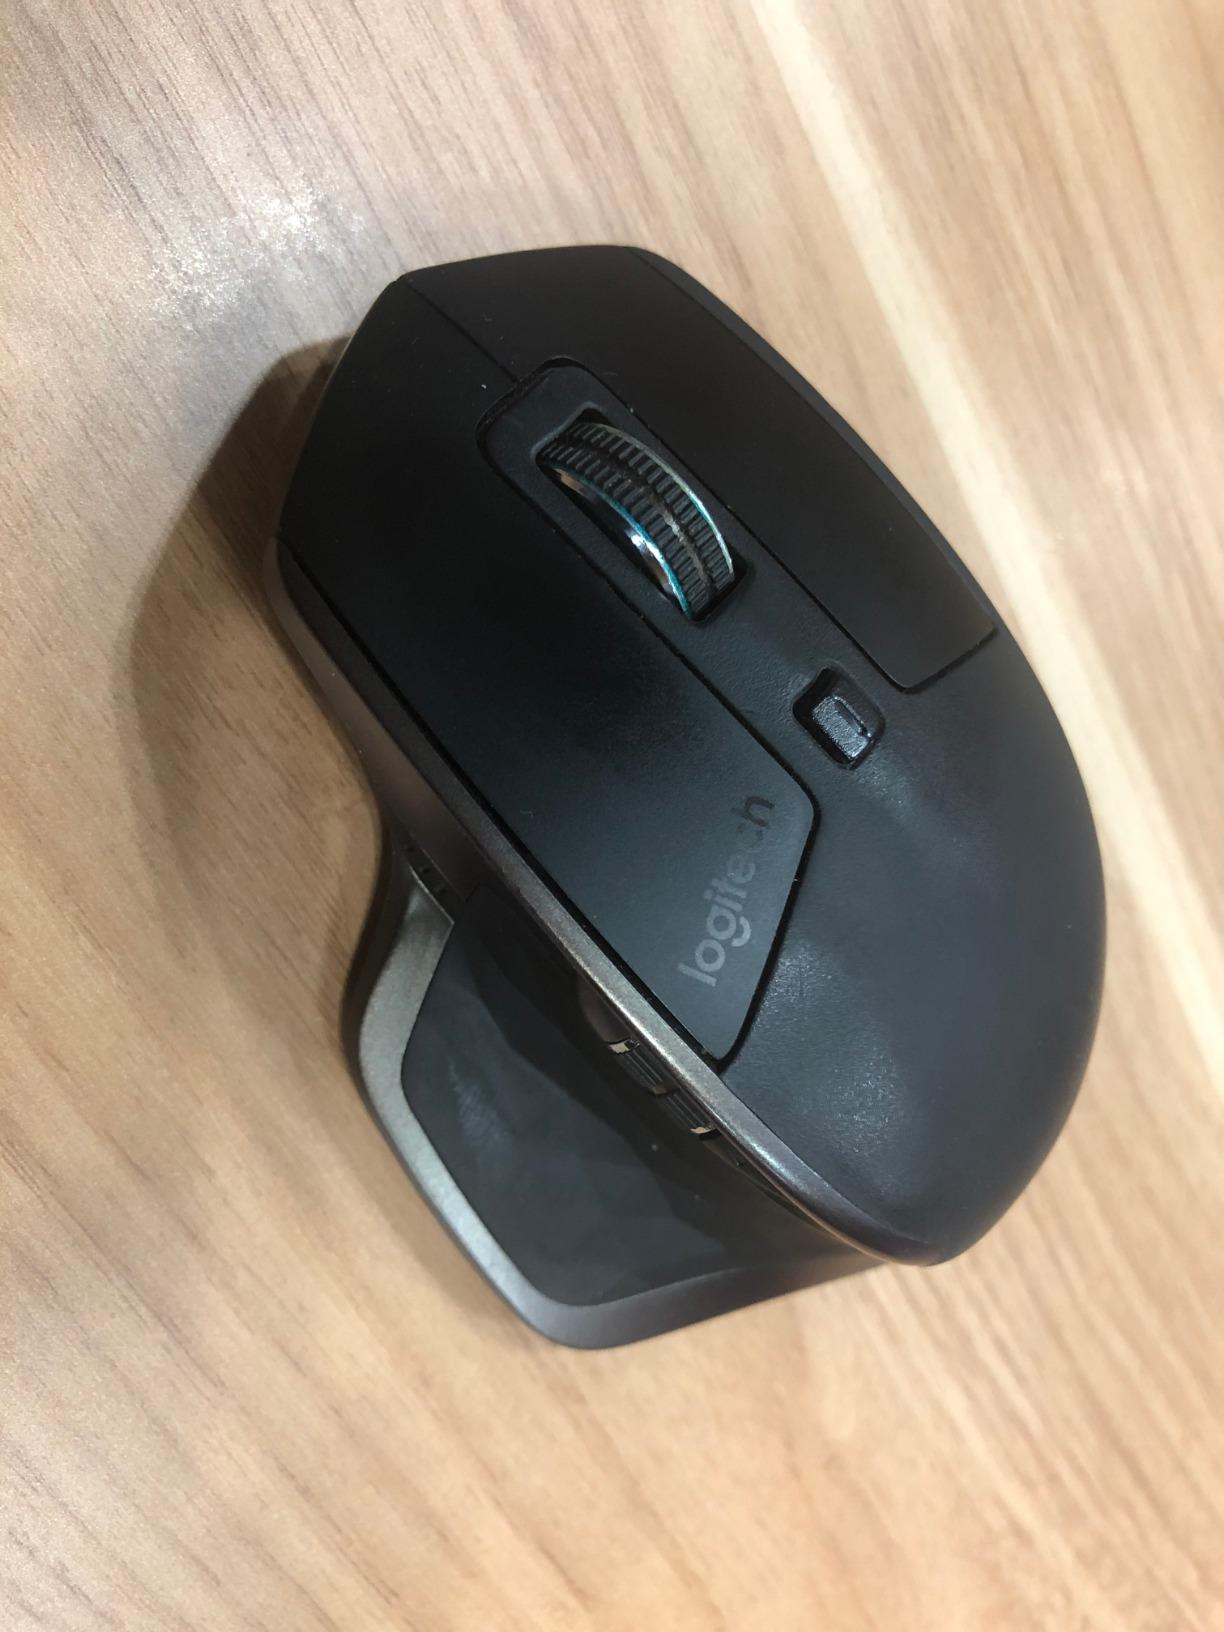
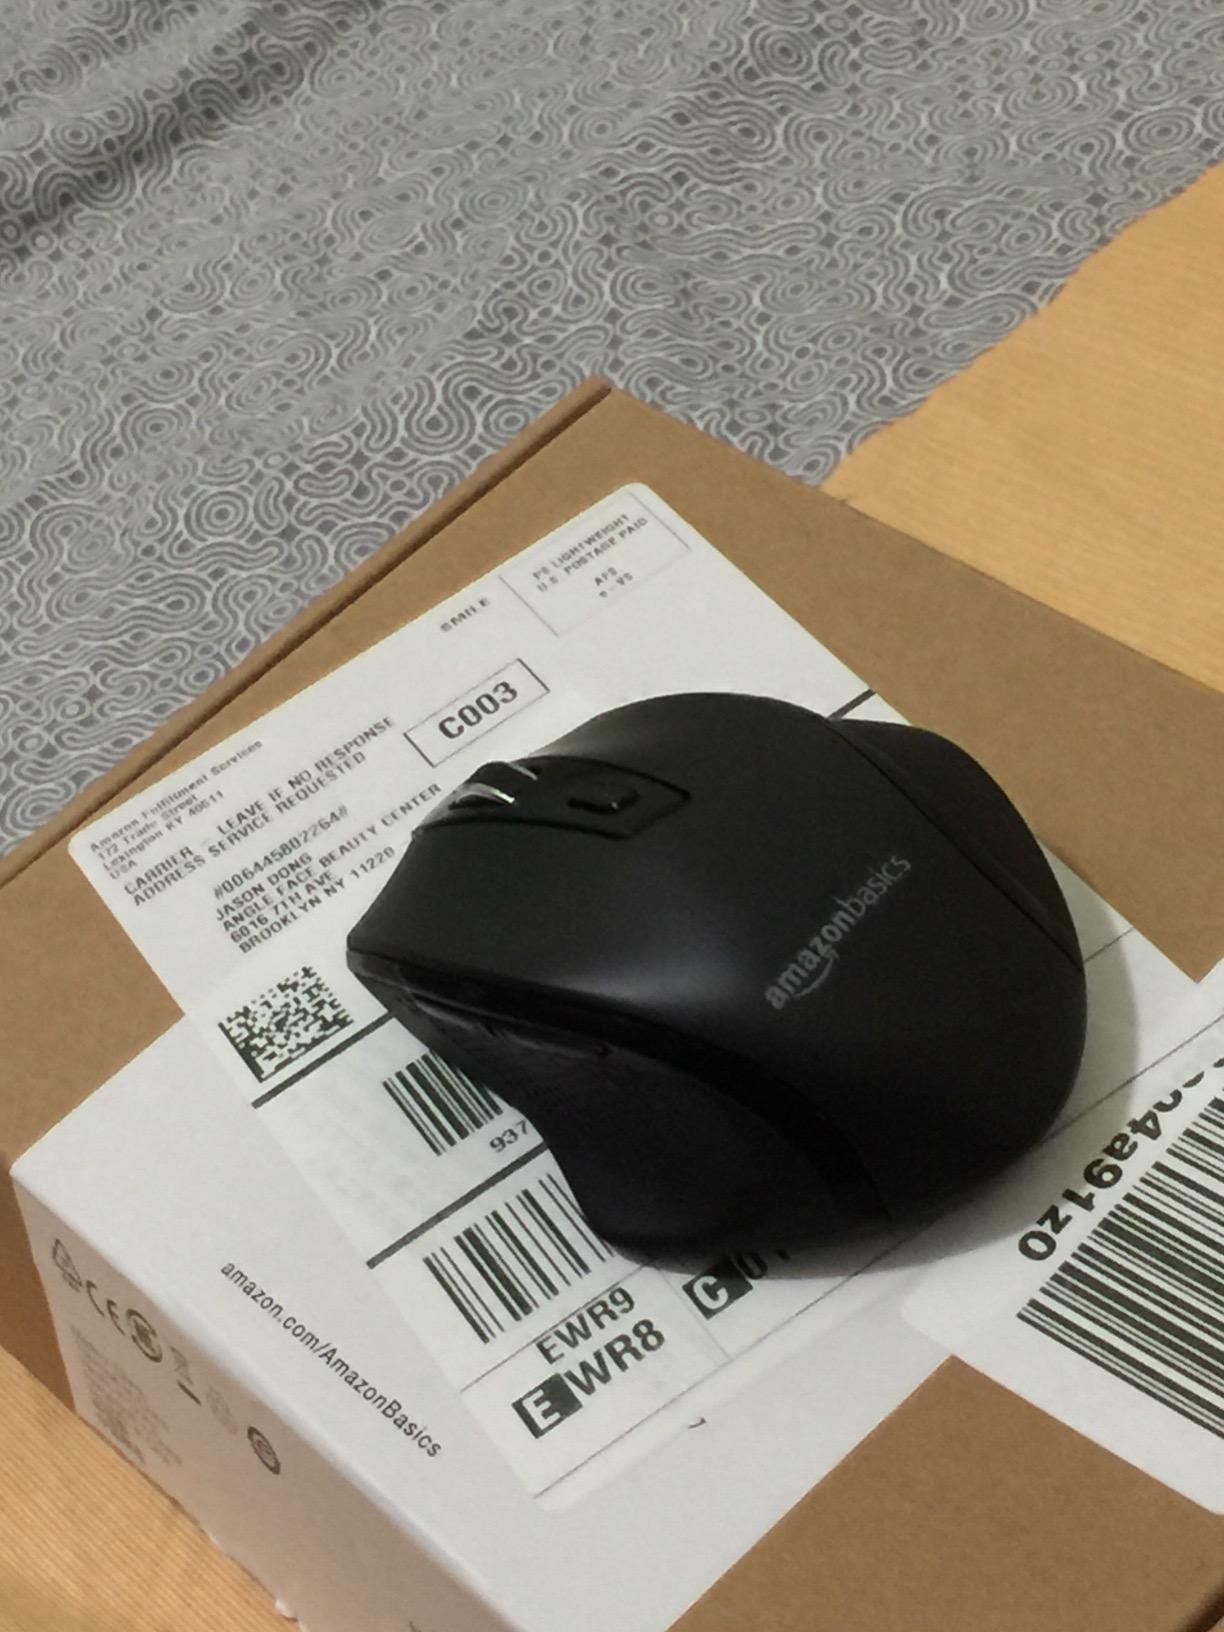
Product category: mouse
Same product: no